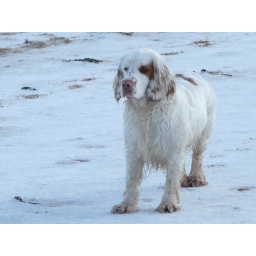
Gilly dog in the snow on the beach